Wells Fargo cross-selling scandal

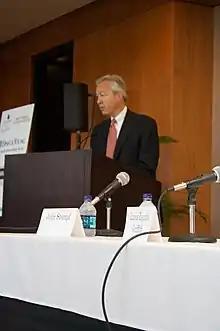
John Stumpf, former CEO of Wells Fargo

Despite the earlier coverage in the "Los Angeles Times", the controversy achieved national attention only in September 2016, with the announcement by the Consumer Financial Protection Bureau that the bank would be fined $185 million for the illegal activity. The Consumer Financial Protection Bureau received $100 million, the Los Angeles City Attorney received $50 million, and the Office of the Comptroller of the Currency received the last $35 million. The fines received substantial media coverage in the following days, and triggered attention from further interested parties.